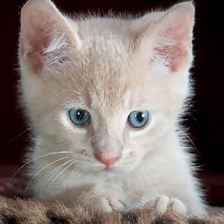
Label: animals